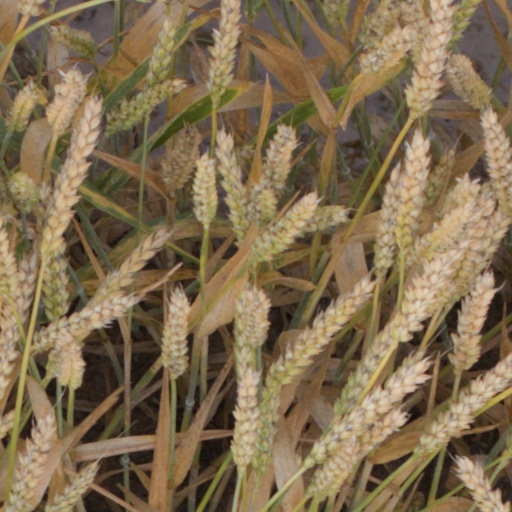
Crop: wheat